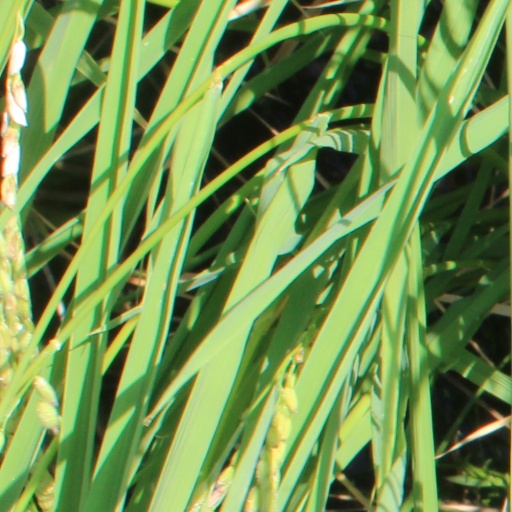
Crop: rice